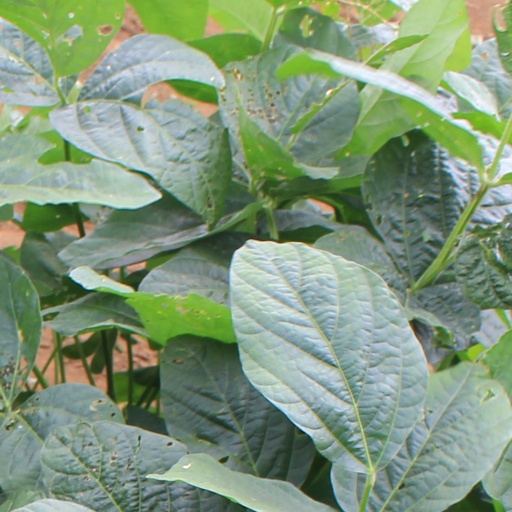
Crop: soybean